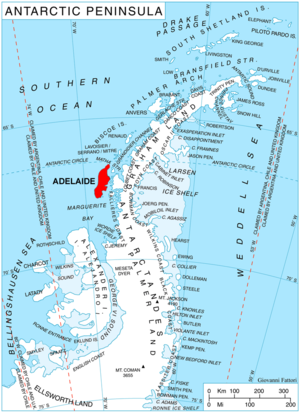
Le détroit de Matha est un détroit situé entre l'île Adélaïde au nord et le sud des îles Biscoe.
Les îles Mikkelsen sont un archipel de l'Antarctique.
L'île Adélaïde, aussi appelée île Belgrano par l'Argentine qui la revendique, est une île de 120 kilomètres de long pour 30 de large, presque entièrement couverte de glace, située dans le Nord de la baie Marguerite, sur la côte occidentale de la péninsule Antarctique.